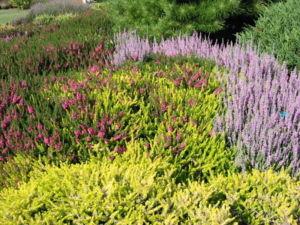
Les Jardins de Callunes sont un parc paysager et botanique implanté à Ban-de-Sapt dans les Hautes-Vosges, à 550 mètres d'altitude. Les plantes ornementales rustiques y sont les plus nombreuses, callunes et autres bruyères en tête.